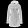
Label: Coat